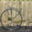
Label: bicycle